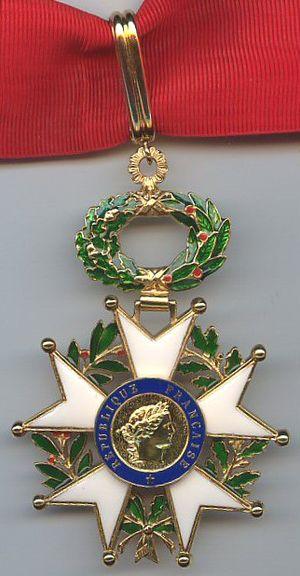
Commandeur de l'Ordre de la Légion d'Honneur (avers) France
L’ordre national de la Légion d'honneur est l'institution qui, sous l'égide du grand chancelier et du grand maître, est chargée de décerner la plus haute décoration honorifique française. Instituée le 19 mai 1802 par Bonaparte, alors premier Consul de la République, elle récompense depuis ses origines les militaires comme les civils ayant rendu des « services éminents » à la Nation.
Charles-Louis Du Pin, né le 28 décembre 1814 à Lasgraisses et décédé le 3 octobre 1868 à Montpellier, est un colonel français, archétype du militaire français intrépide du XIXᵉ siècle avec 19 campagnes et 34 ans de service dont près de 5 au Mexique.